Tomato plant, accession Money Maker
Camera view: horizontal (90 deg, fisheye); turntable rotation: 120 degrees
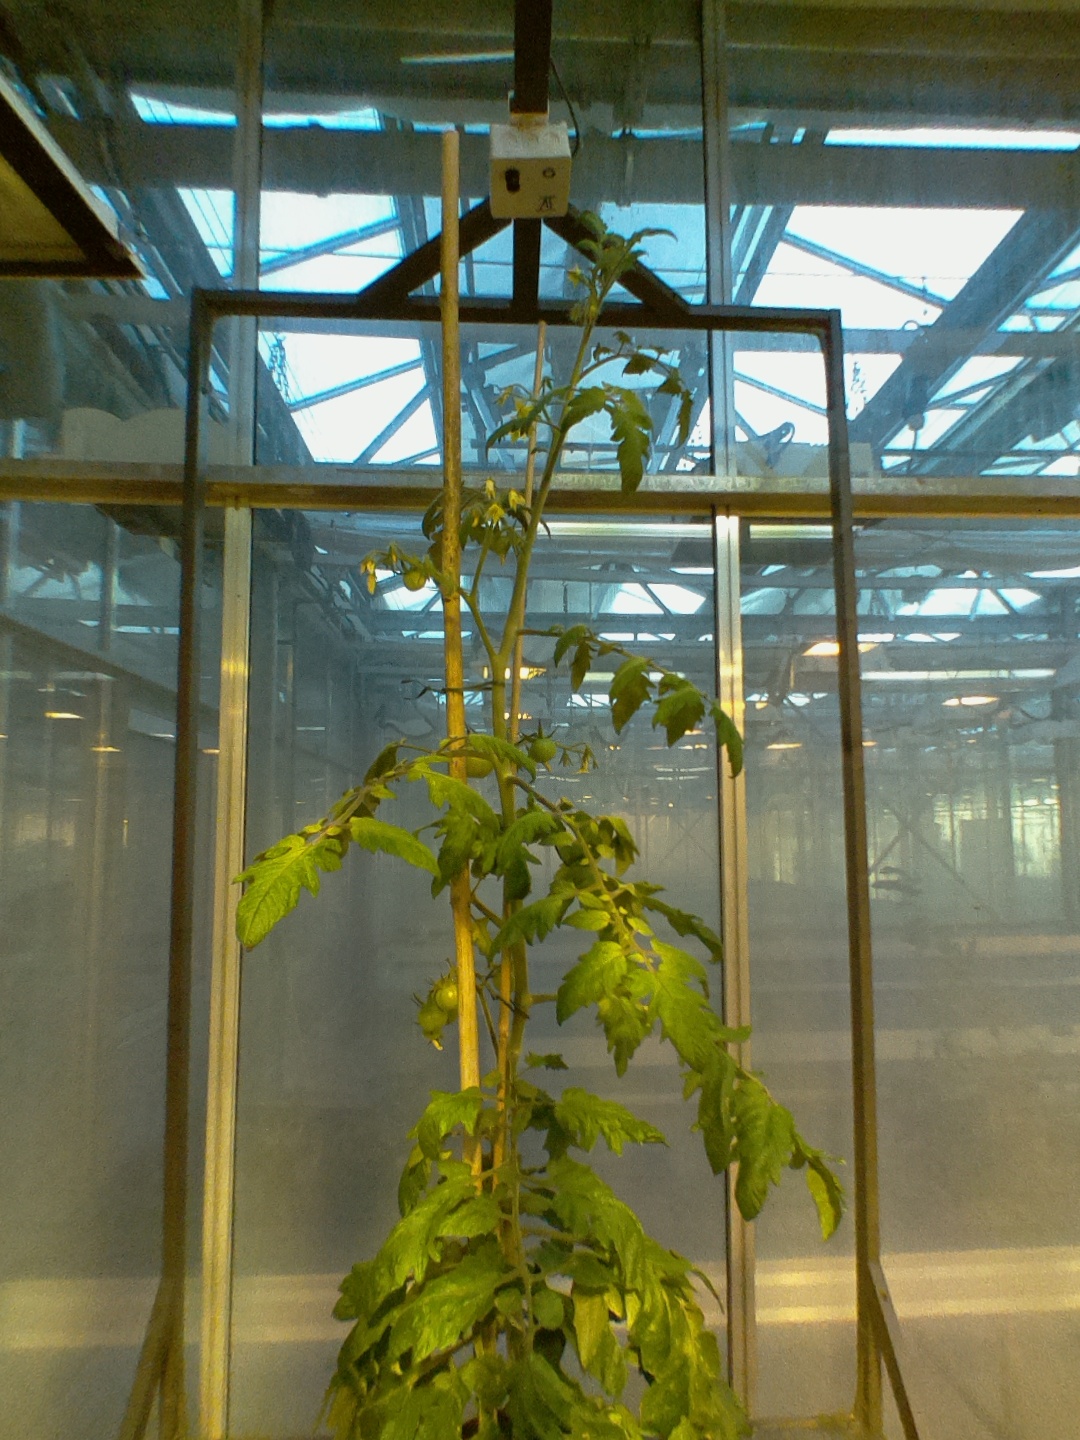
BBCH growth stage 72: 20%-30% of final fruit size